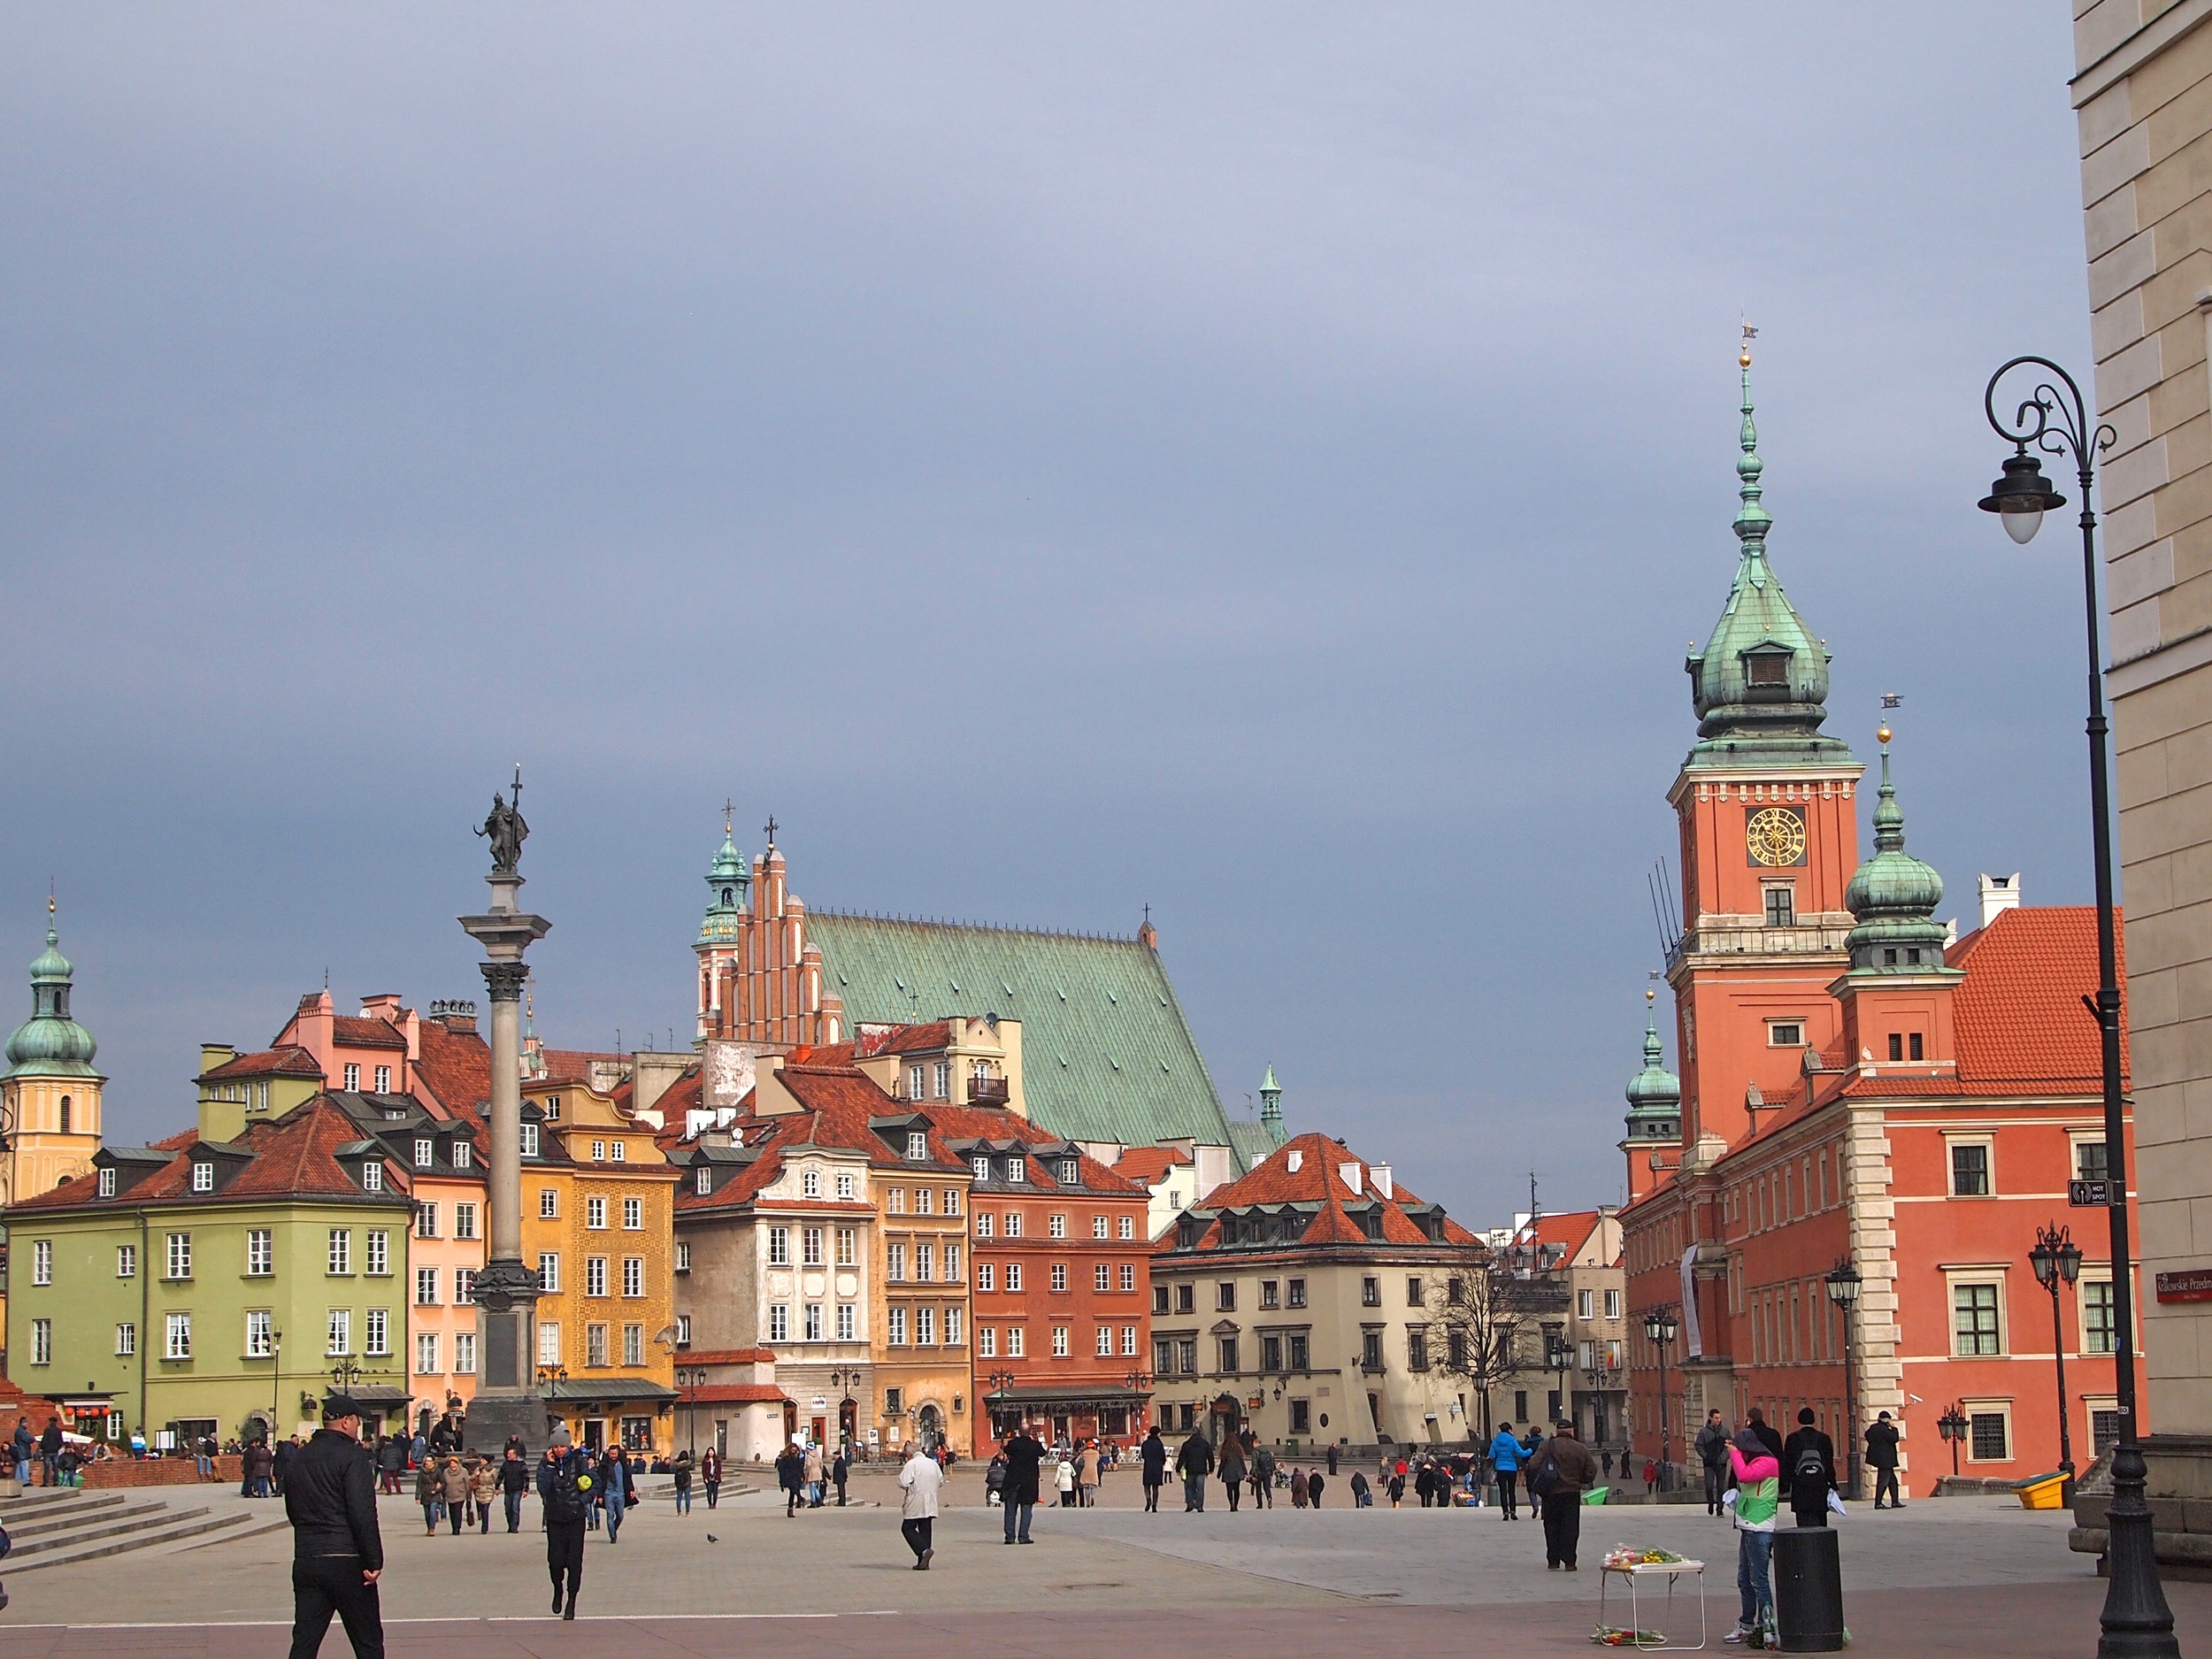
skyline, town, city, cityscape, downtown, tower, plaza, landmark, tourism, old town, poland, town square, warsaw, monuments, the old town, urban area, human settlement